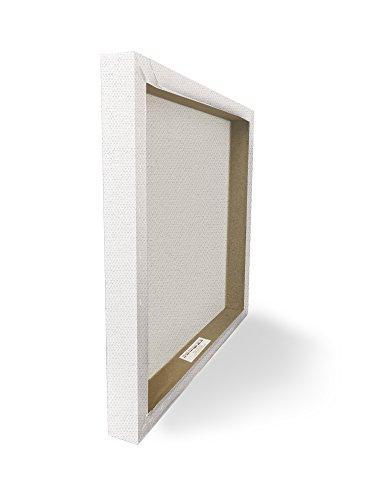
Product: The Kids Room by Stupell Hold Him A Little Longer Teal Stretched Canvas Wall Art
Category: Home & Kitchen | Home Décor | Home Décor Accents | Ornaments
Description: Design By Daphne Poselli.
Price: $35.99